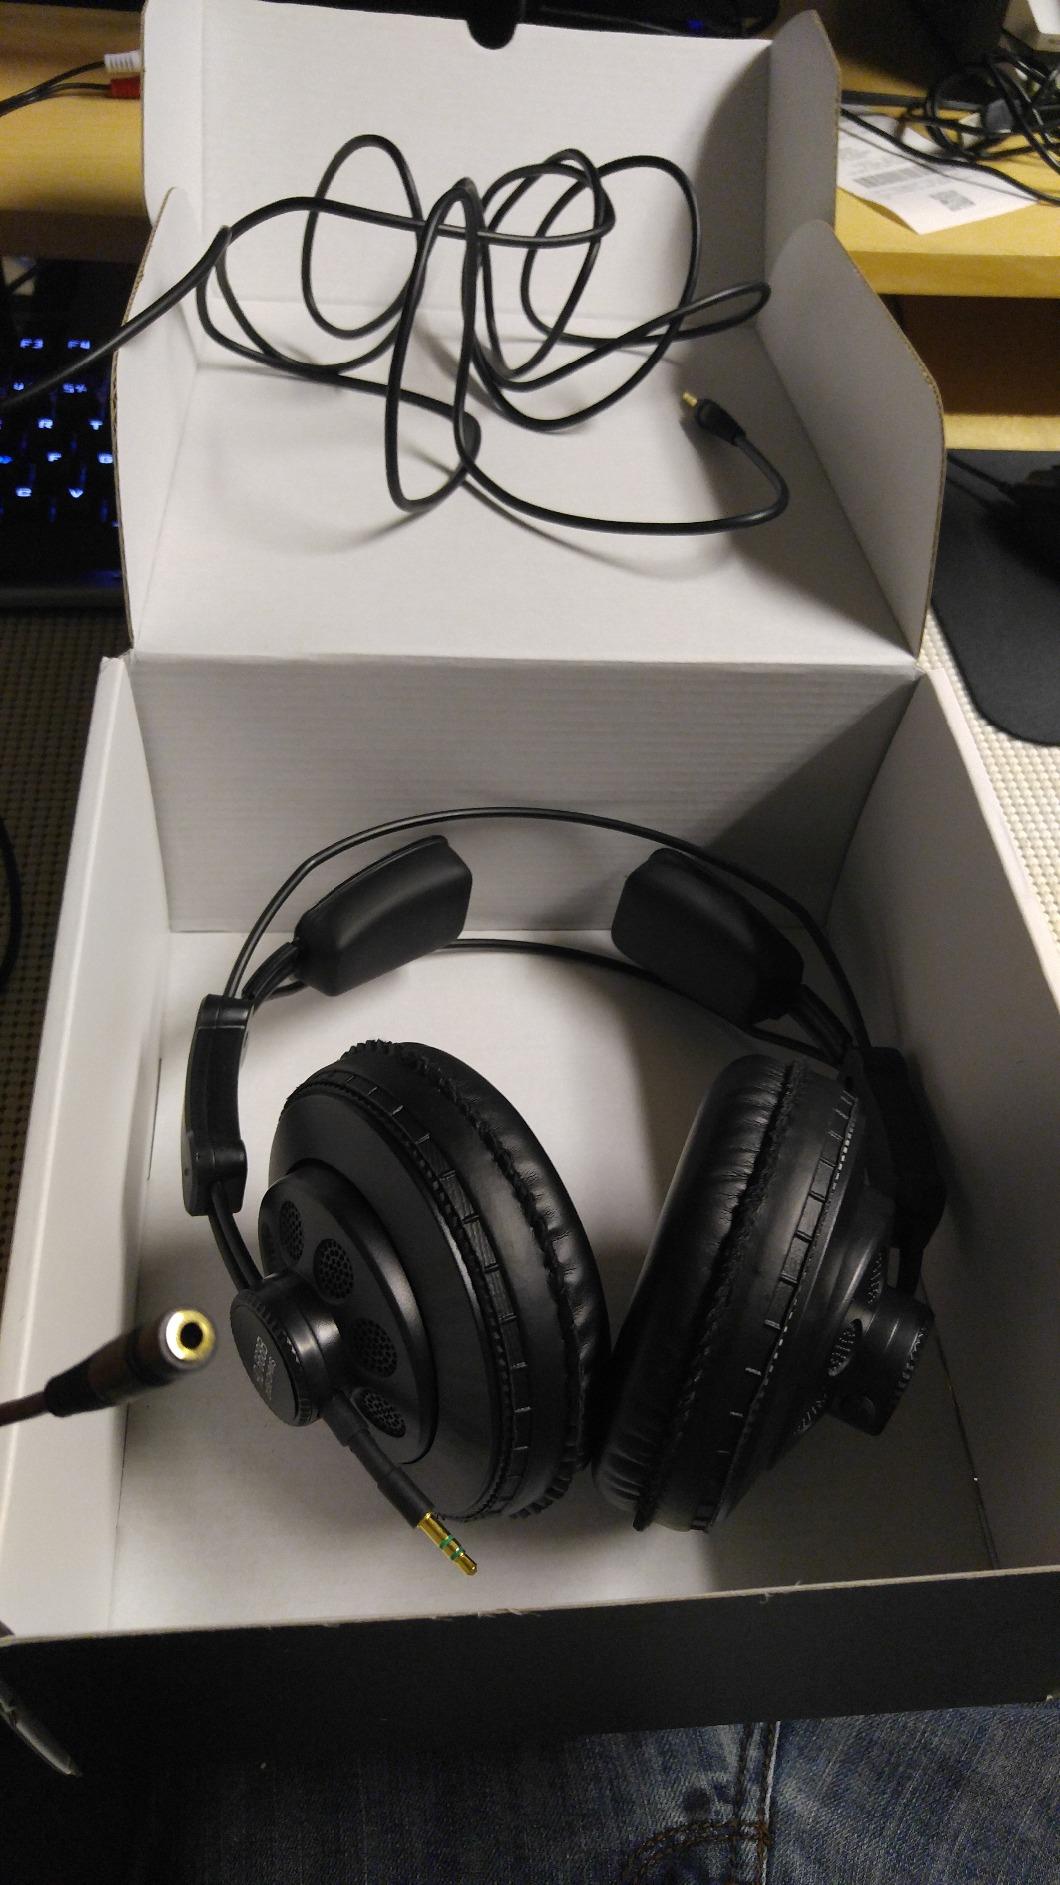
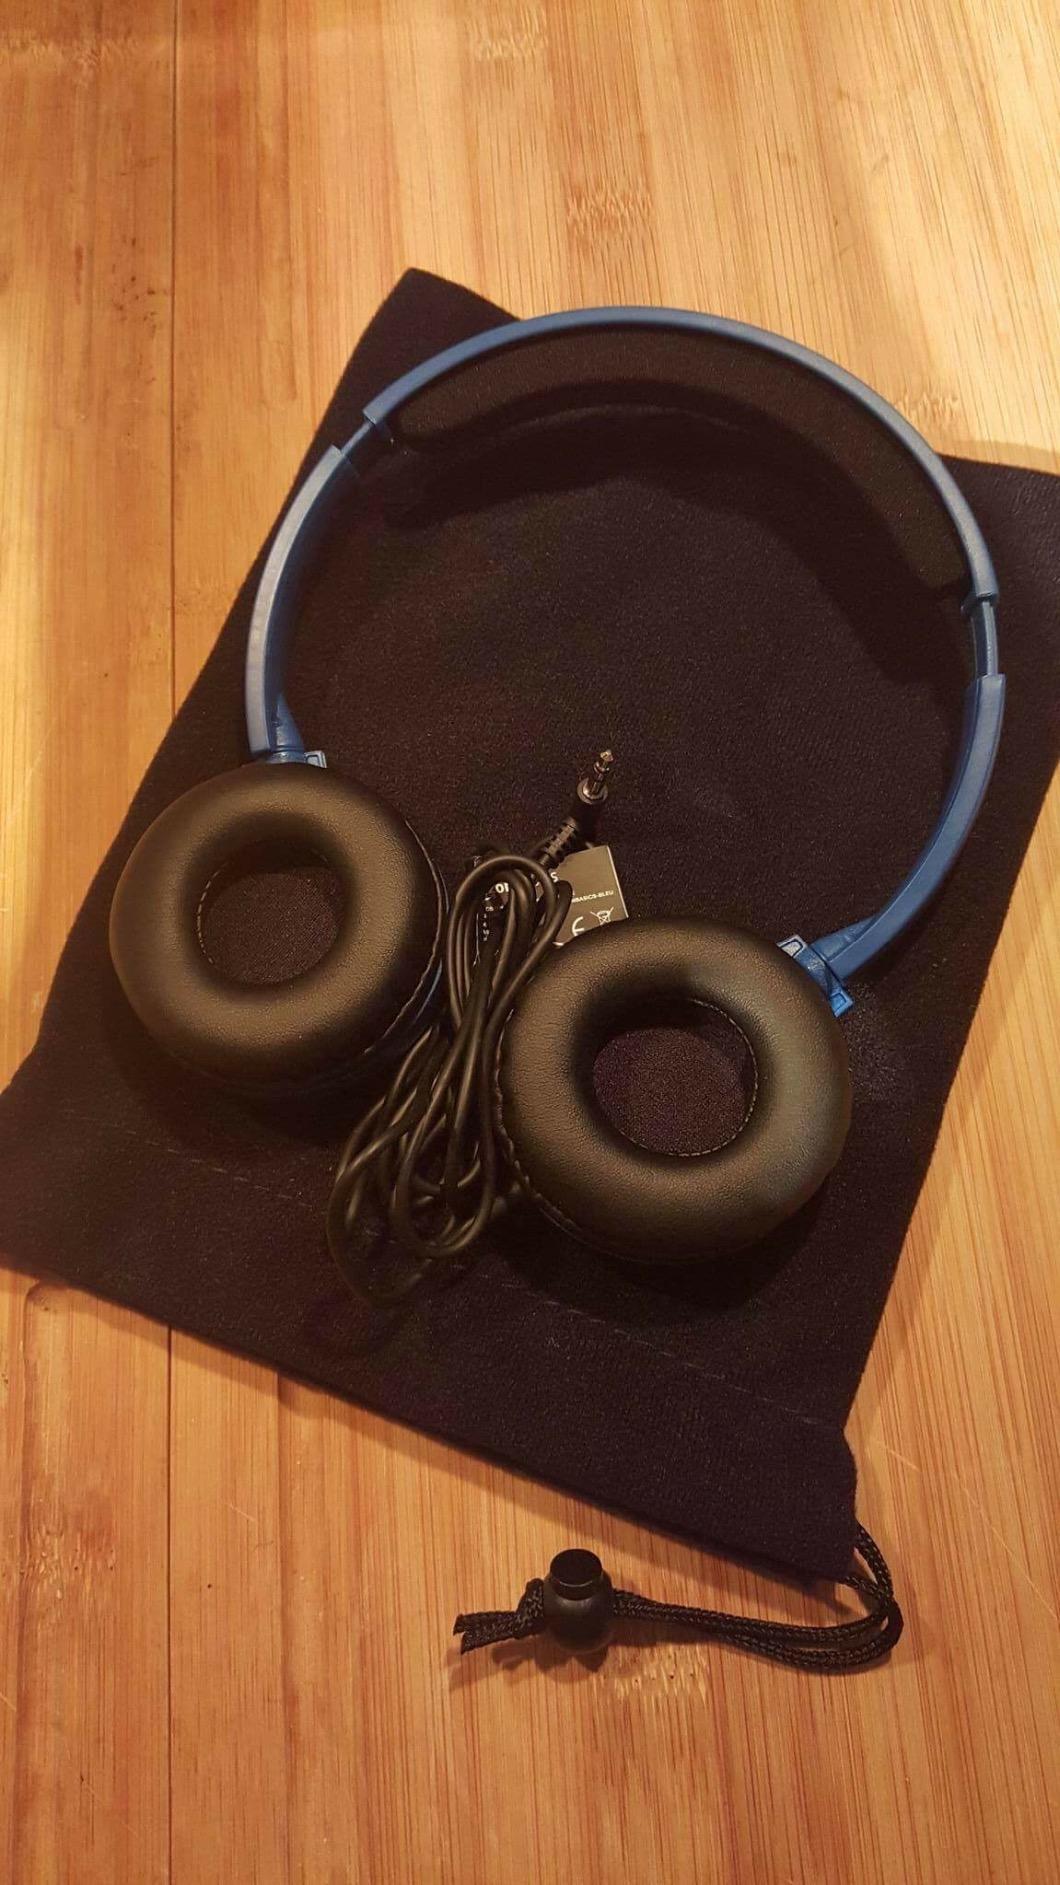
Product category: headphones
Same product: no